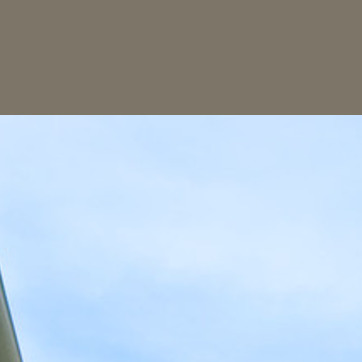
Material: sky